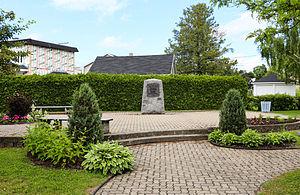
Place Eugène Prévost, Sainte-Claire, Québec, Canada
Prévost Car est un constructeur d'autocar québécois et le plus grand constructeur d'autobus au Canada.